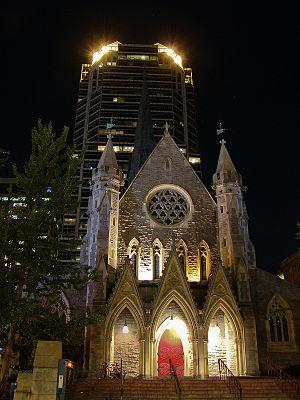
Christ Church Cathedral, Montréal, Québec, Canada.